Stephen Ross Harris

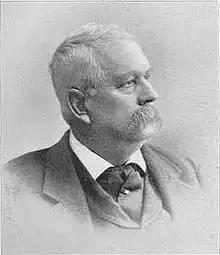

Stephen Ross Harris (May 22, 1824 – January 15, 1905) was an American lawyer and politician who served one term as a U.S. Representative from Ohio from 1895 to 1897. He was an uncle of Ebenezer Byron Finley.